Nora Gregor

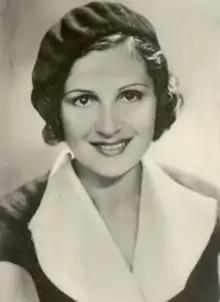
Nora Gregor in 1932

She was born Eleonora Hermina Gregor in Görz, a town which then belonged to Austria-Hungary, but is now part of Italy, to Austrian-Jewish parents.